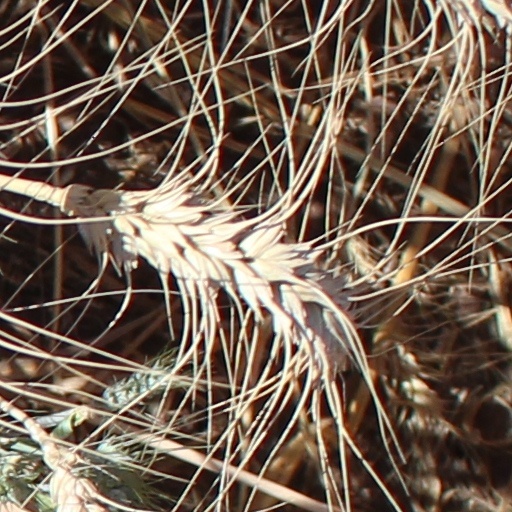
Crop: wheat